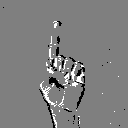
ASL letter: z